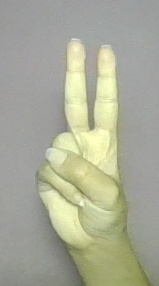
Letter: taa